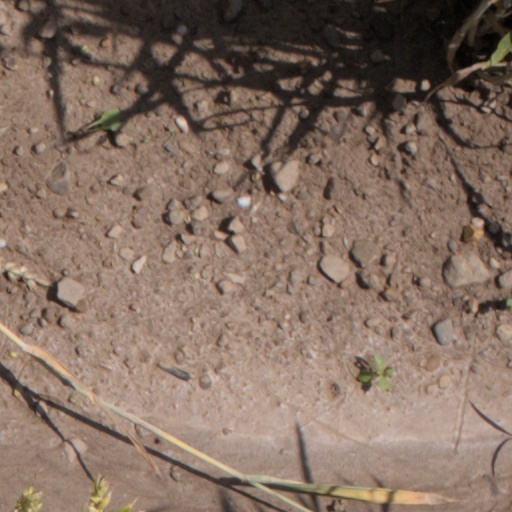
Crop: wheat